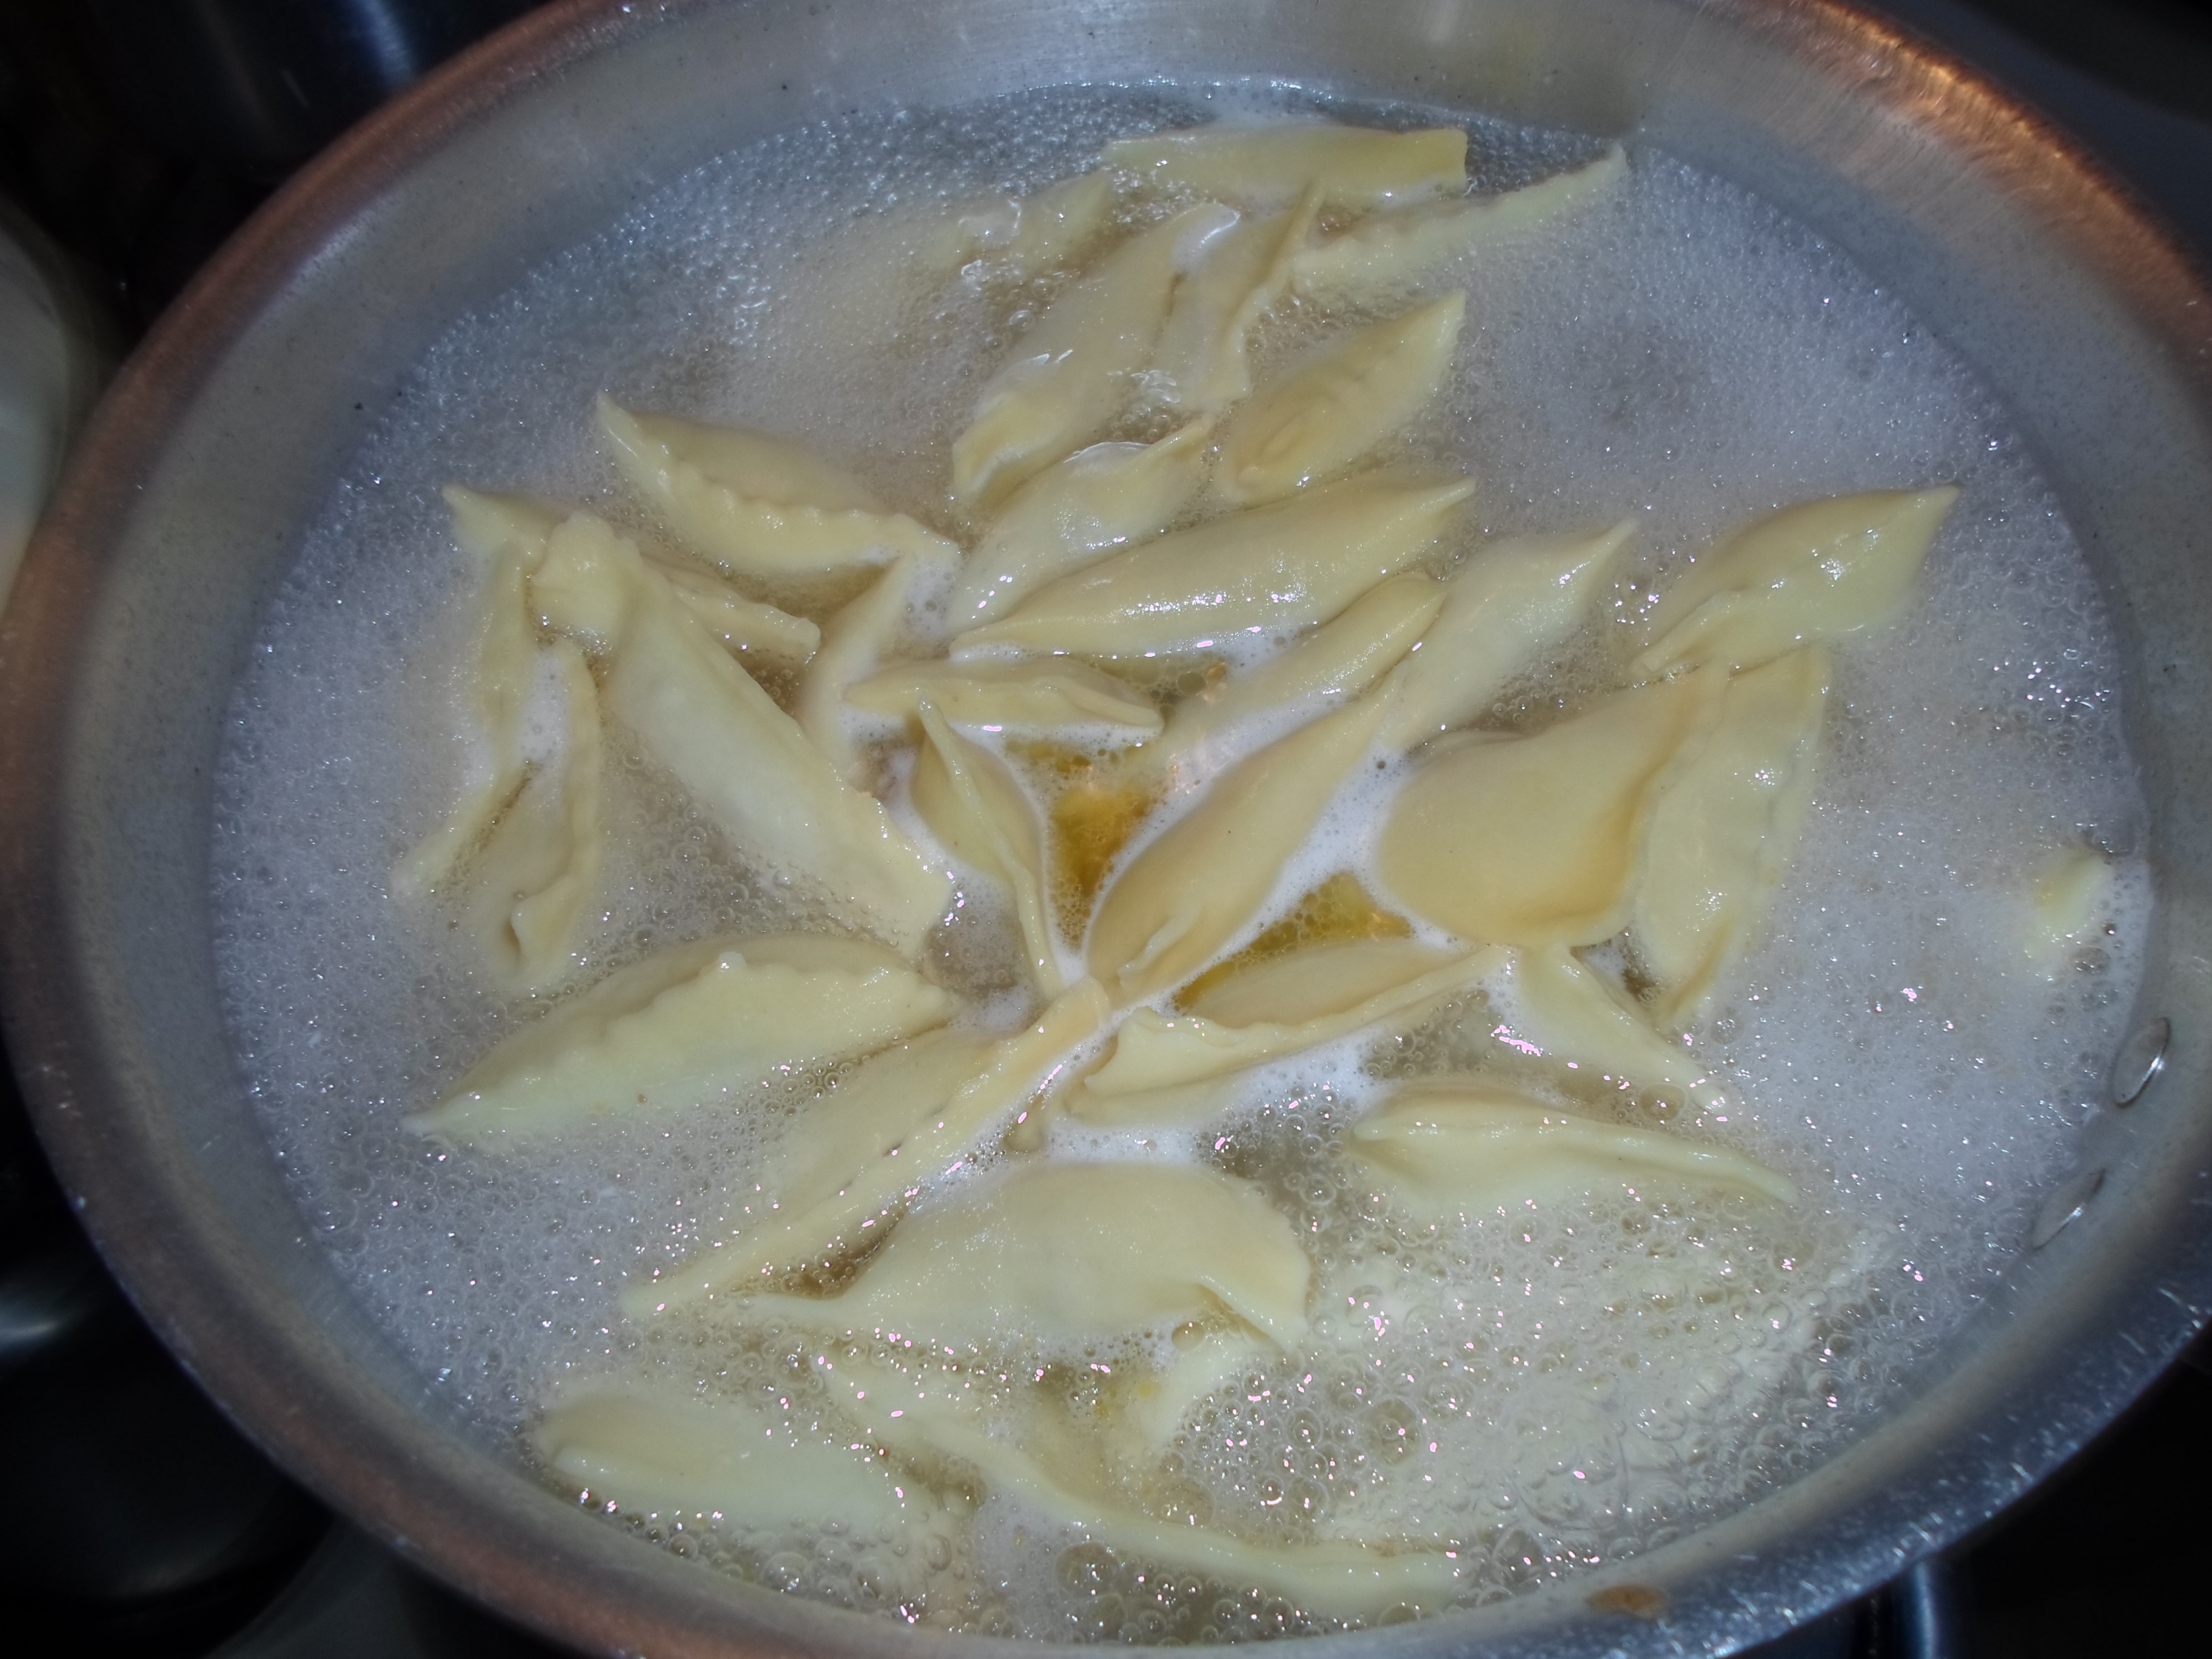
dish, food, produce, cuisine, asian food, ravioli, delicia